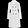
Label: Coat